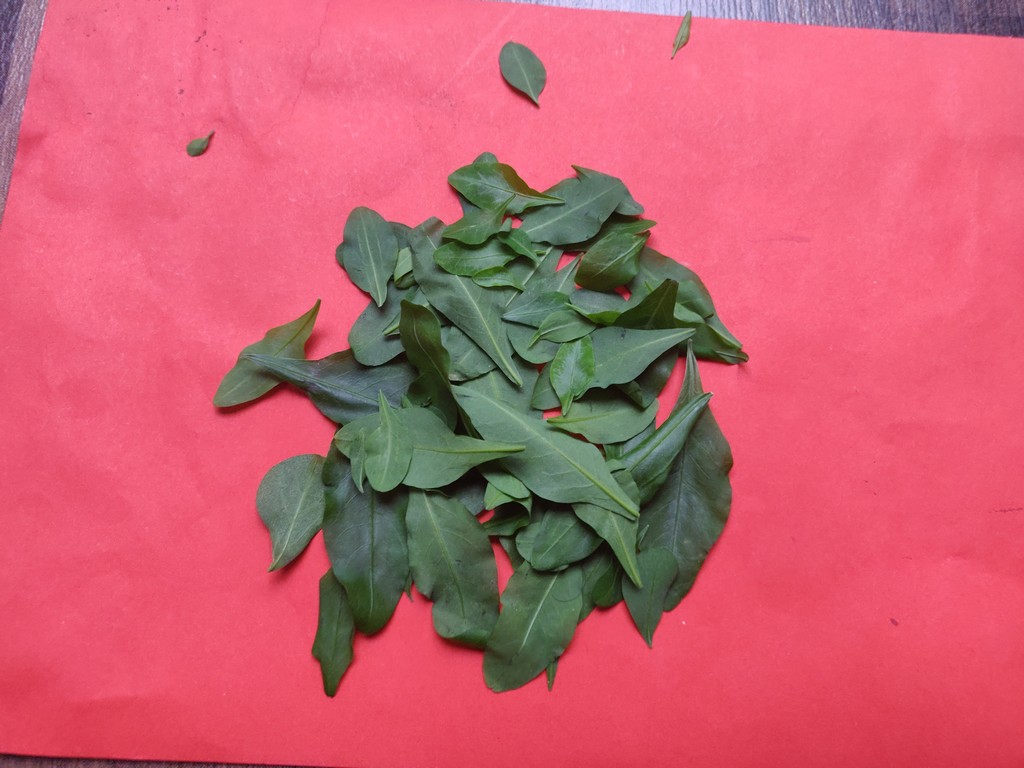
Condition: Healthy
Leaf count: multiple
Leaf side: unknown